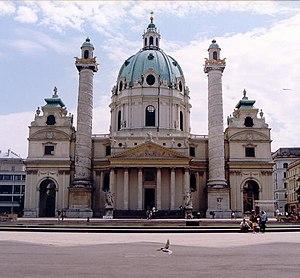
Autriche, Vienne, Église Saint-Charles-Borromée Polski: Kościół św. Karola Boromeusza (Karlskirche) w Wiedniu